John Wooden

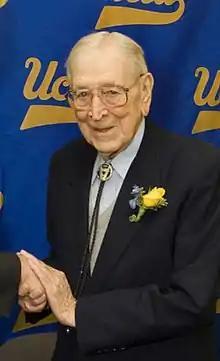
Wooden at a ceremony on his 96th birthday

Wooden was in good physical health until the later years of his life. On April 3, 2006, he spent three days in a Los Angeles hospital, receiving treatment for diverticulitis. He was hospitalized again in 2007 for bleeding in the colon, with his daughter quoted as saying her father was "doing well" upon his subsequent release. Wooden was hospitalized on March 1, 2008, after a fall in his home. He broke his left wrist and his collarbone in the fall, but remained in good condition according to his daughter and was given around-the-clock supervision. In February 2009, he was hospitalized for four weeks with pneumonia.